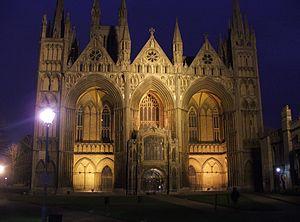
Peterborough est une ville qui a le statut de cité et d'autorité unitaire située à l'est de l'Angleterre. Sa population s'élevait à 161 800 habitants en 2007. Elle fut d'abord un simple village, avec en son centre un monastère. Puis elle se transforma en ville encerclant une cathédrale, avant de devenir une « cité ».